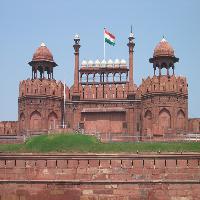
Weather: sun or clear